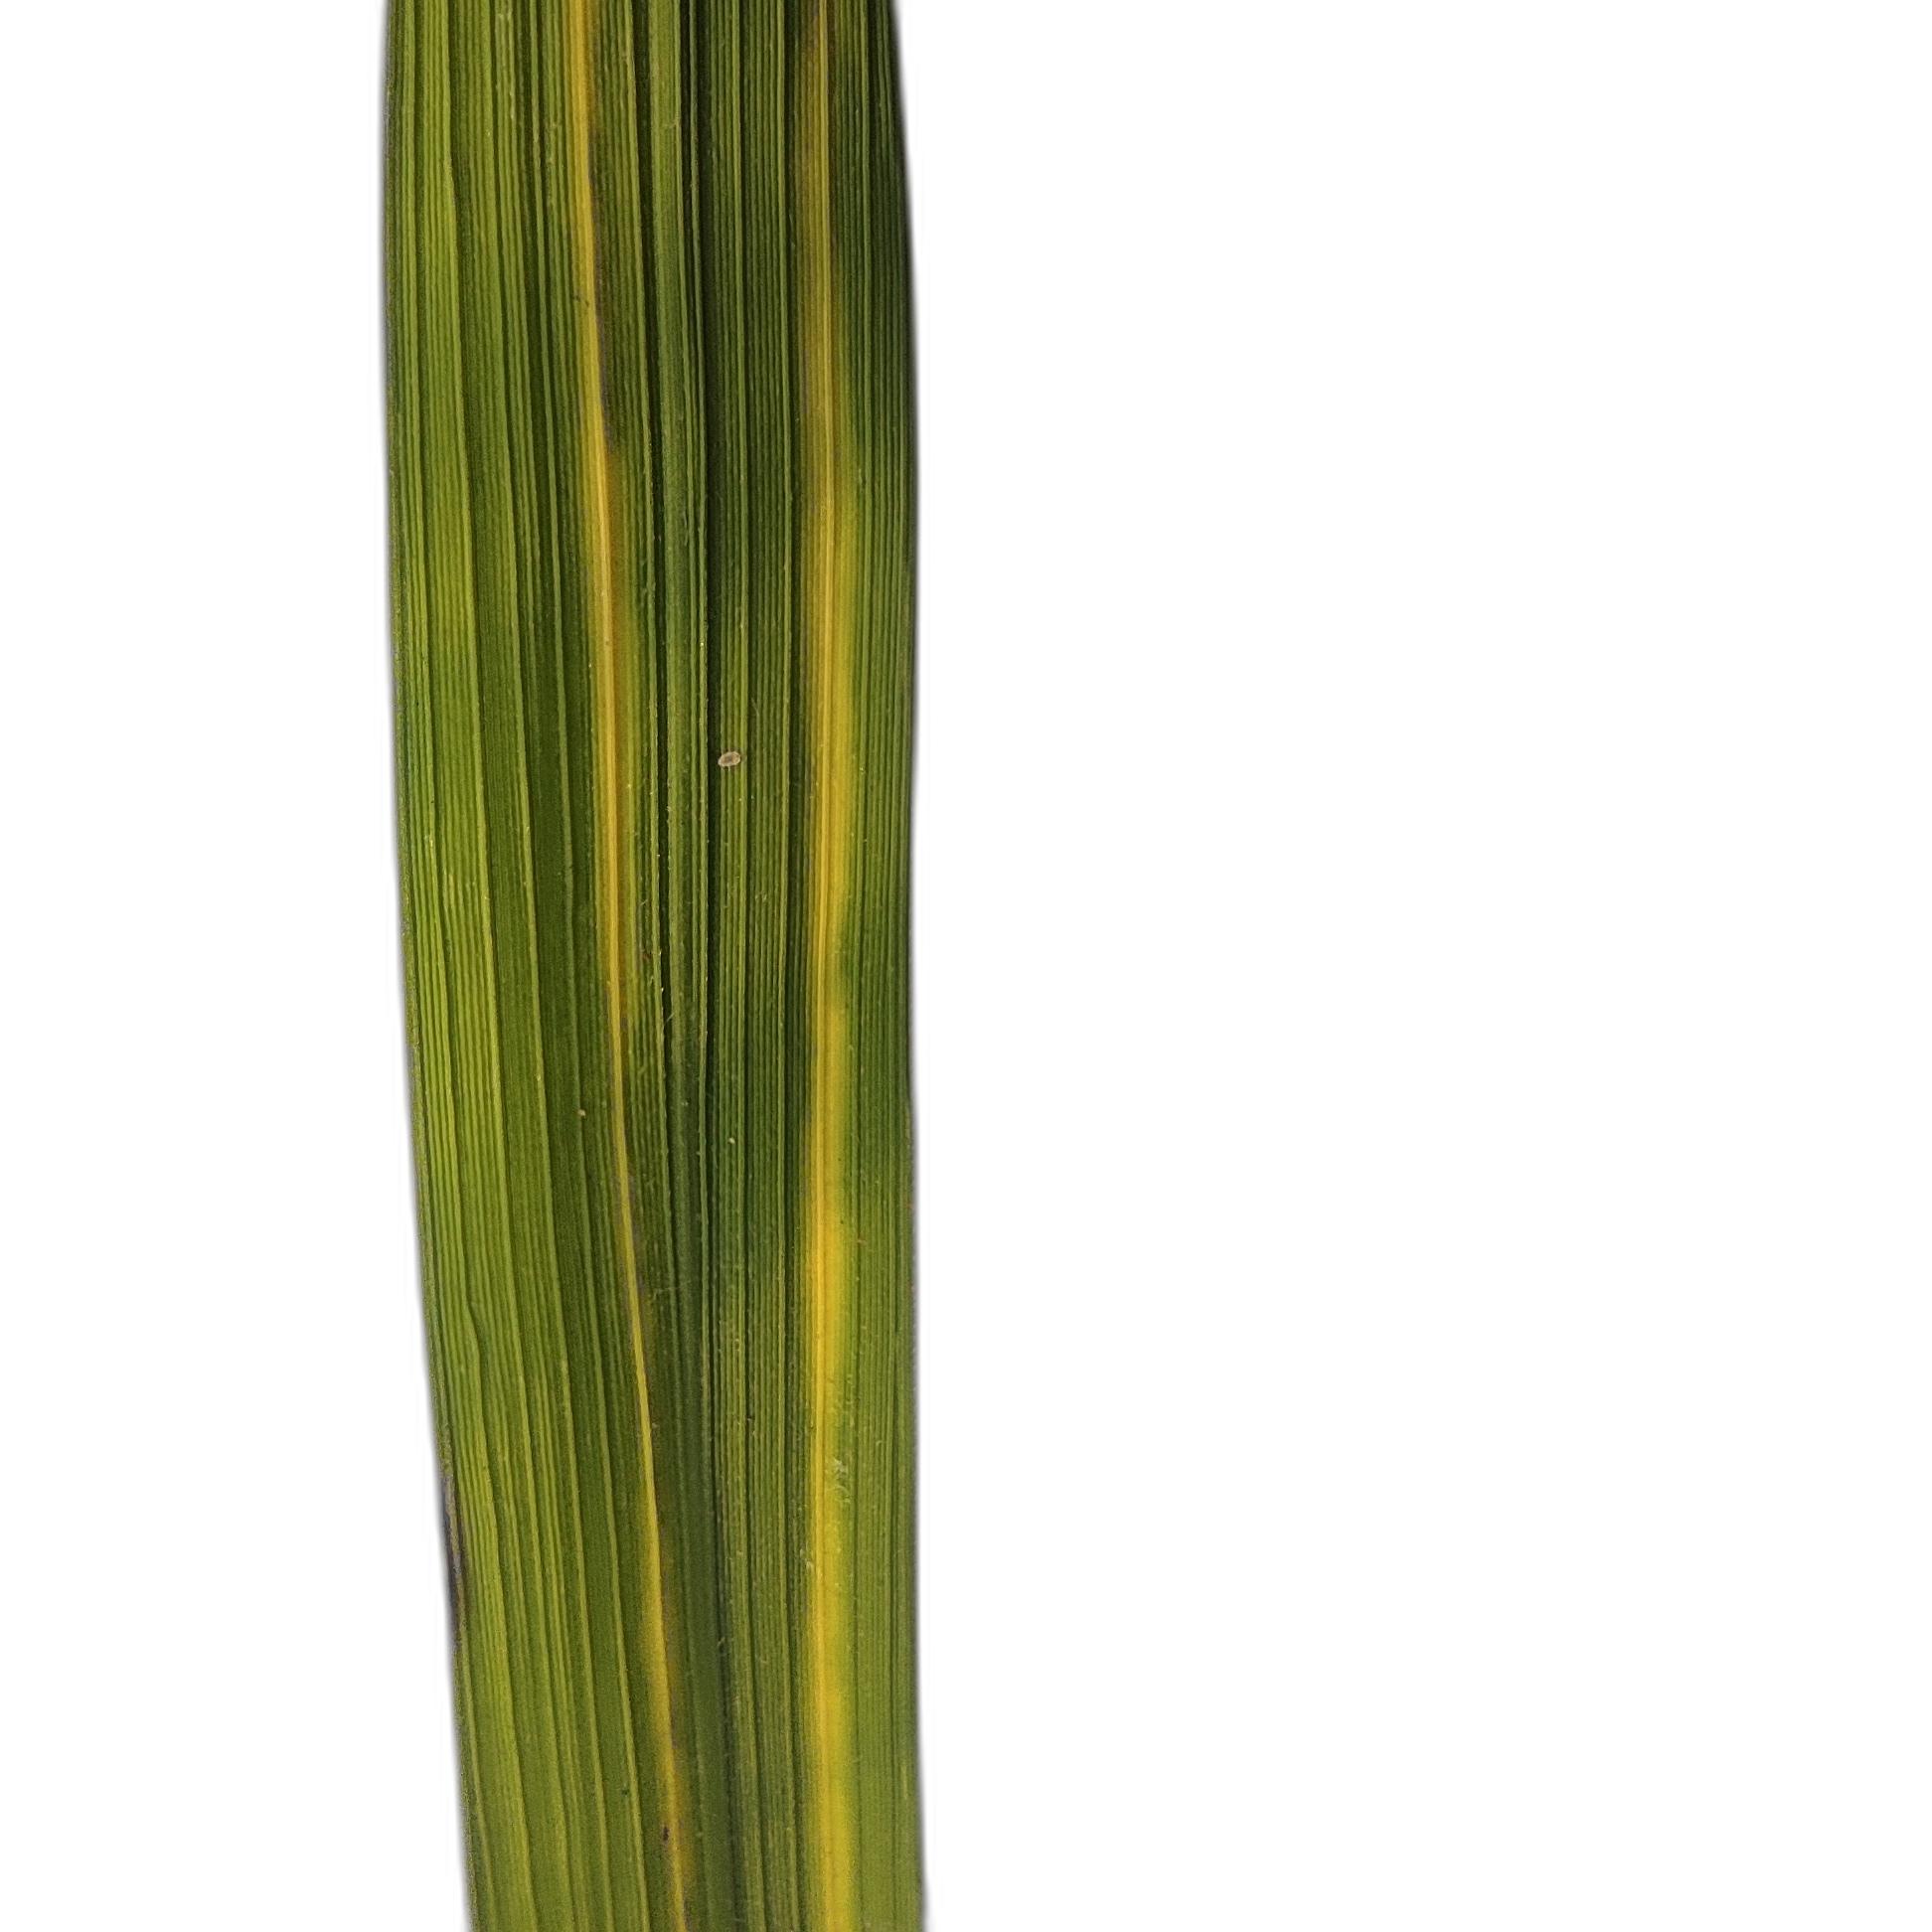
Label: Rice Stripes